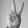
ASL letter: V